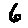
Label: 6